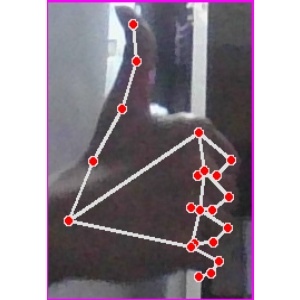
अक्षर: थ